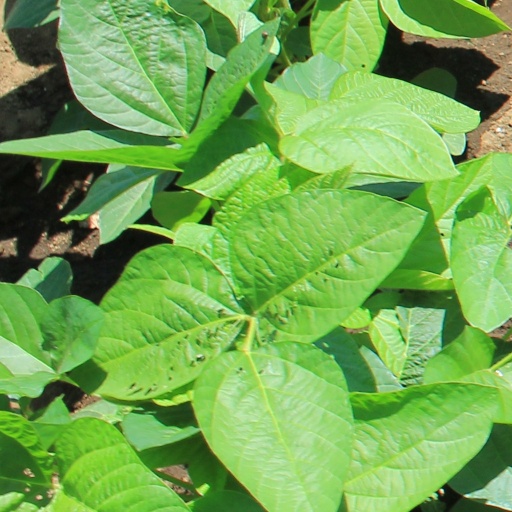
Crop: soybean